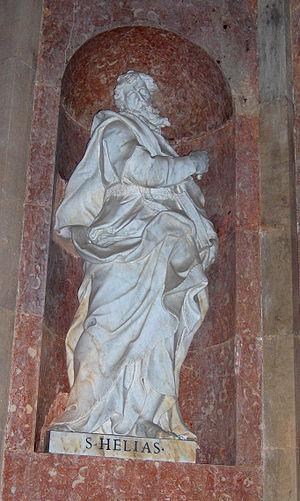
Ki Tissa, ou Ki Sissa selon la prononciation yiddish est la vingt-et-unième parasha du cycle annuel juif de lecture de la Torah et la neuvième parasha du Sefer Shemot.